2017 AAA 400 Drive for Autism

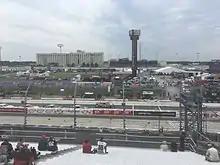
Final practice

Kyle Larson was the fastest in the final practice session with a time of 22.870 seconds and a speed of .